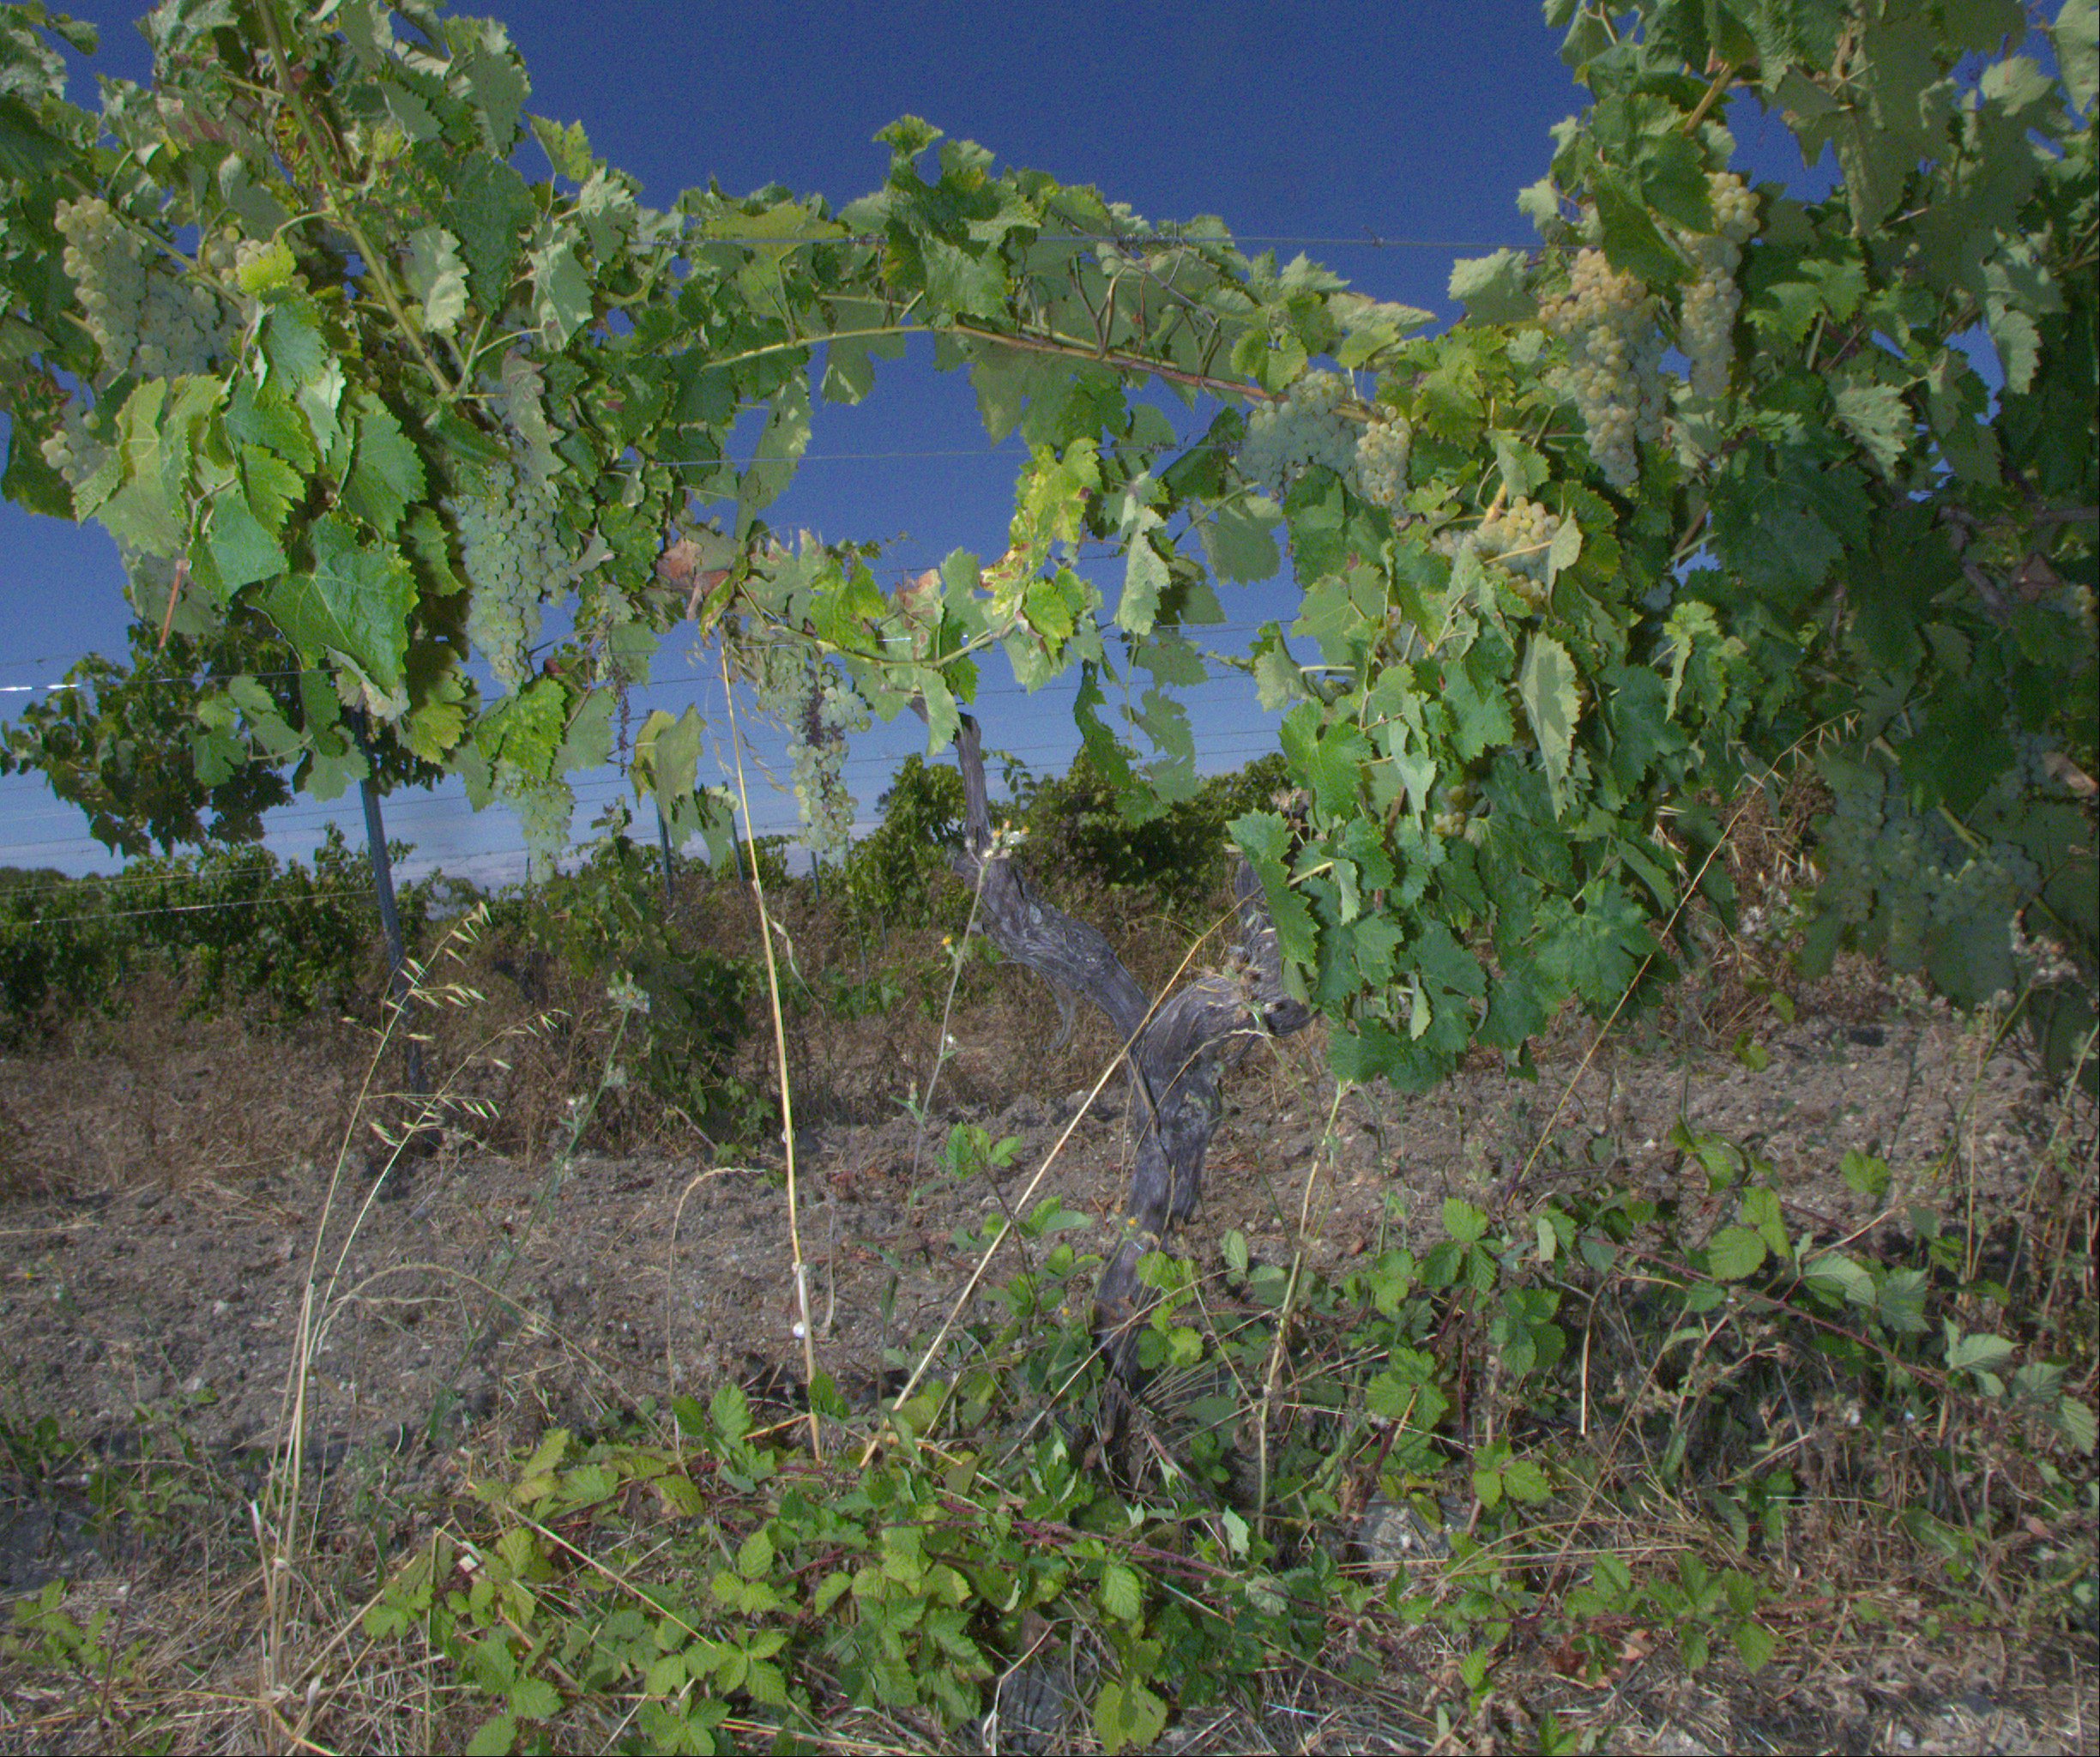
Grape variety: ugni-blanc
Disease: esca